Transport in Greater Kuala Lumpur

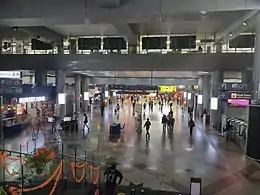
Kuala Lumpur Sentral is the largest railway station in Southeast Asia.

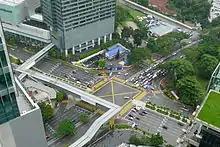
Jalan Ampang and Tun Razak junction in central Kuala Lumpur. An elevated pedestrian walkway spans the two roads, connecting nearby buildings to the LRT Ampang Park underground station.

Founded in 2002, KR Travel and Tours began its operation with tour coach and factory bus services. The company began to operate stagebus service to Klang Valley with takeover of CityLiner route 732 from KLIA to Banting. Until today, KRTT has 2 routes in Klang Valley, connecting Putrajaya areas to Serdang and Kuala Lumpur and Banting to KLIA, marketed as Airport Liner. The company also operates MyBas (Airport Liner) routes from Nilai to KLIA via Bandar Baru Salak Tinggi and Nilai to Sungai Pelek, as well the free shuttle bus for the Long-Term Car Park (LTCP) in KLIA.